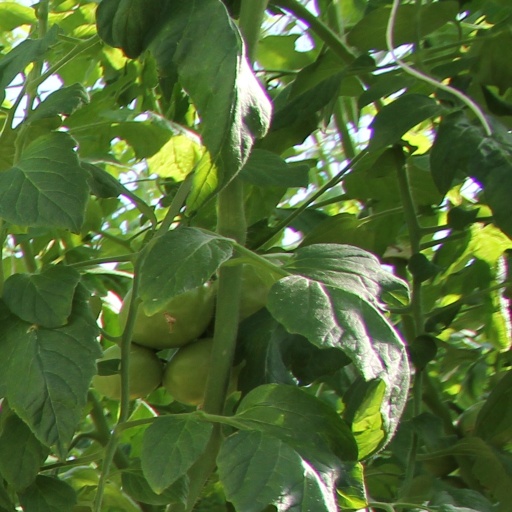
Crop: tomato